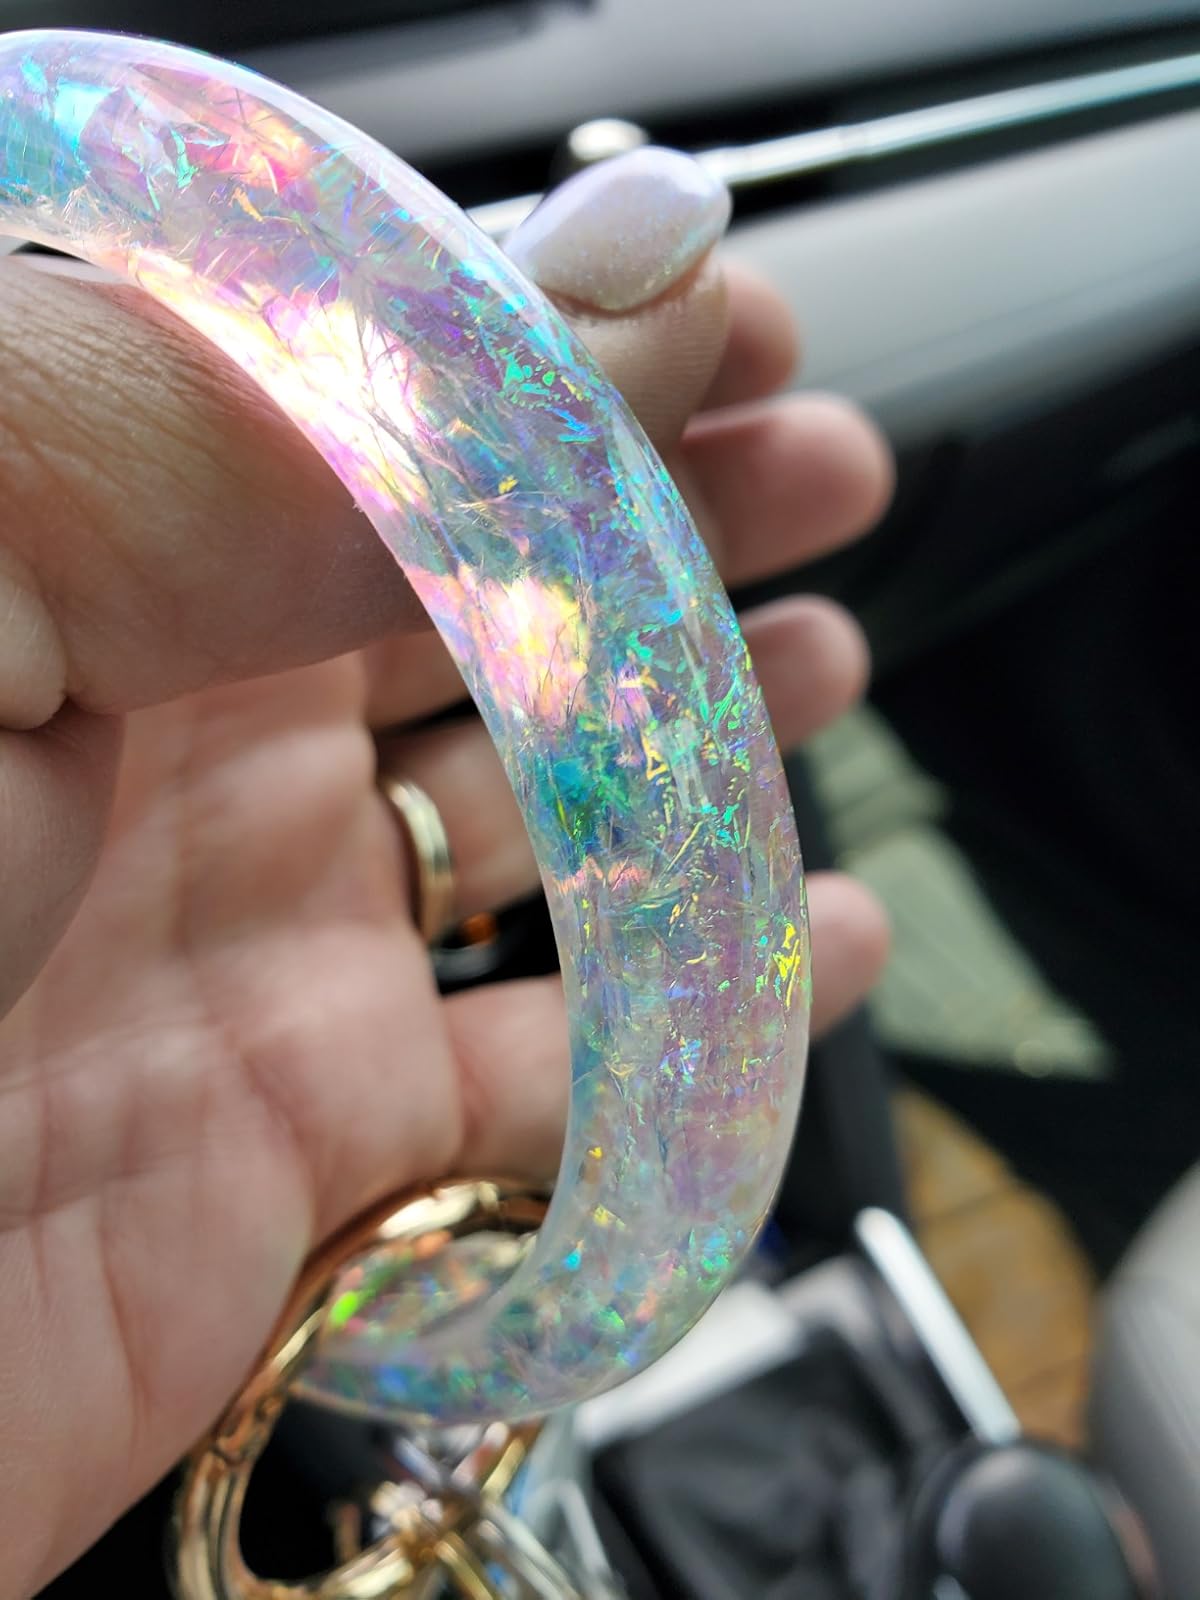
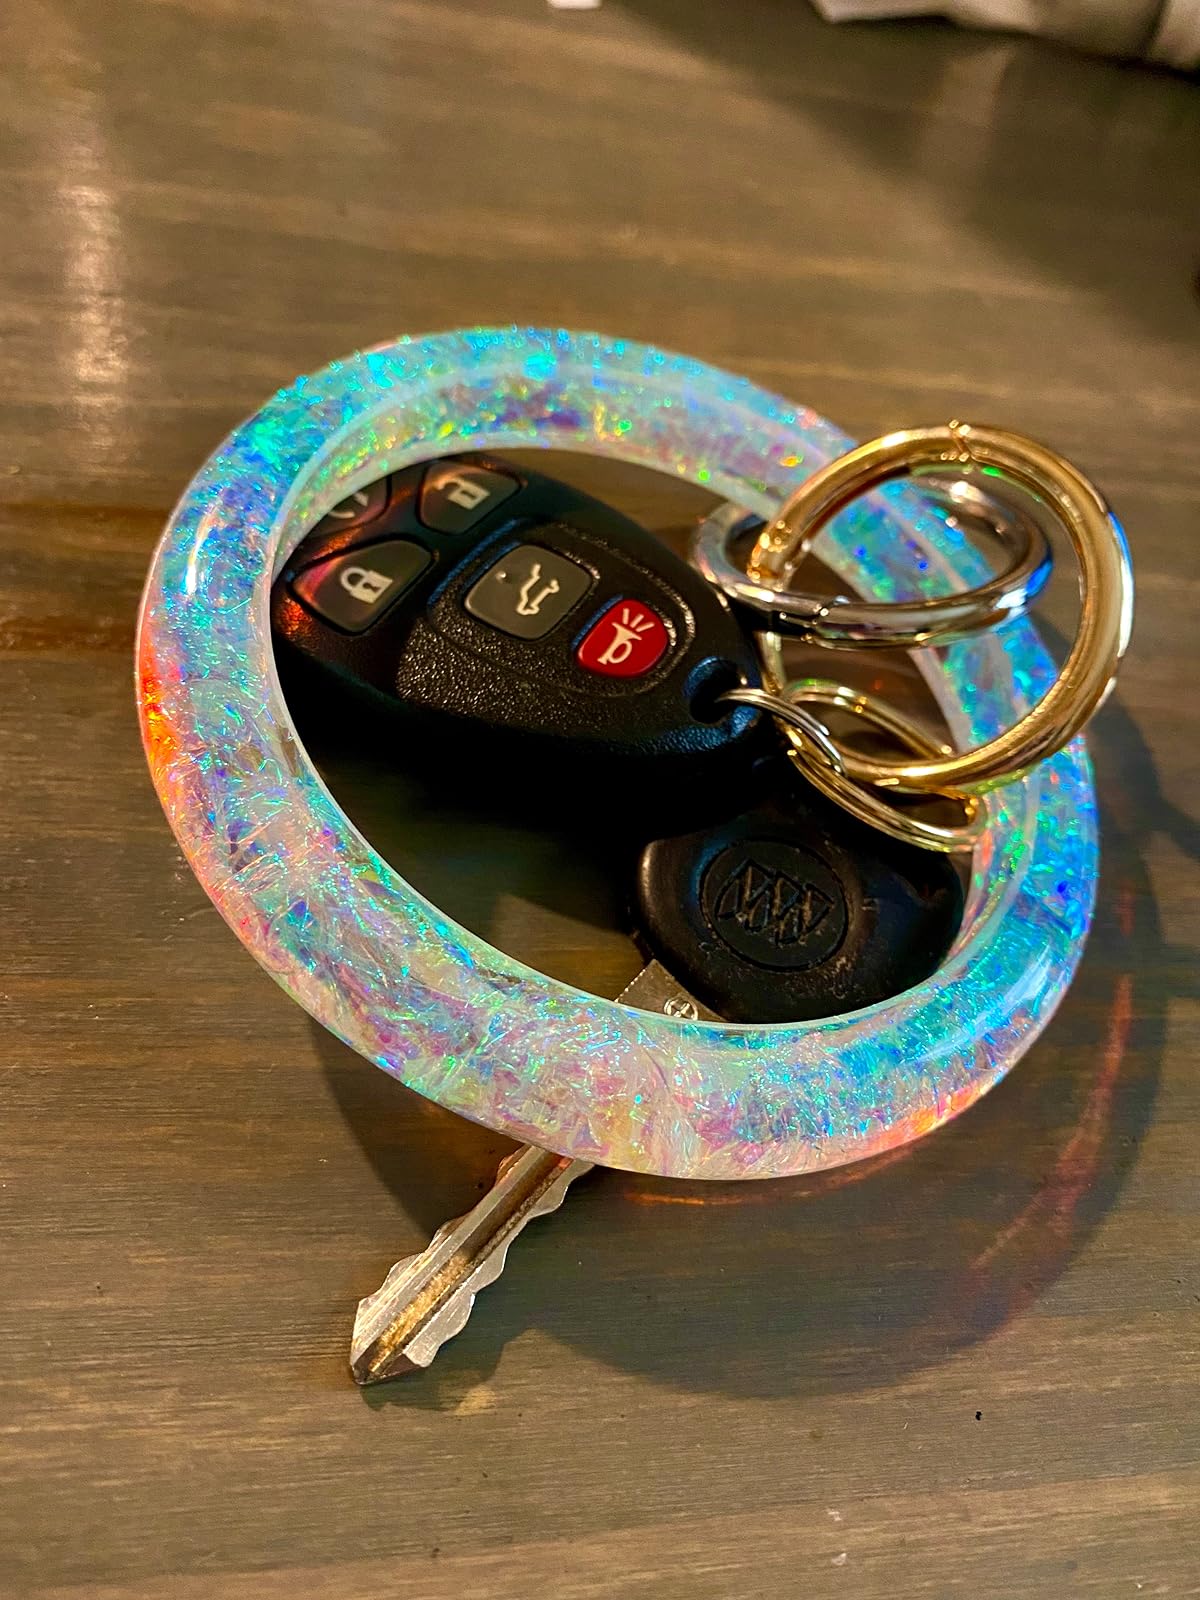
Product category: accessories_keychain
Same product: yes